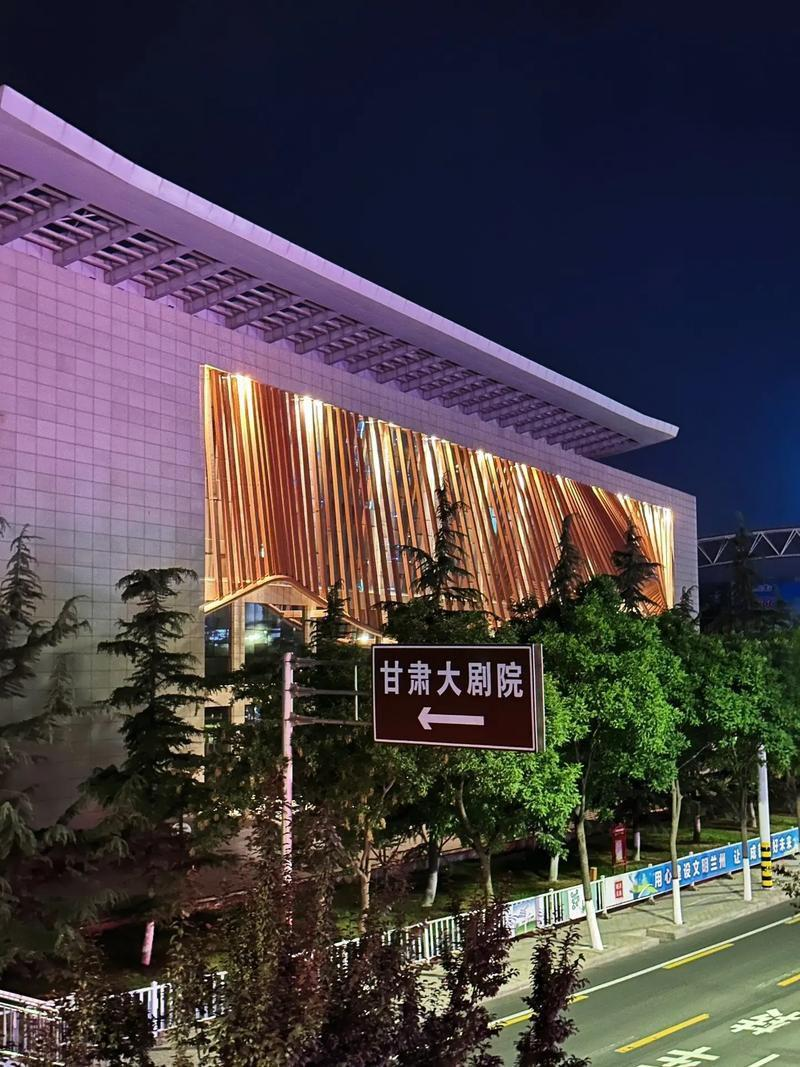
地标名称：甘肃大剧院
所在城市：兰州市·城关区